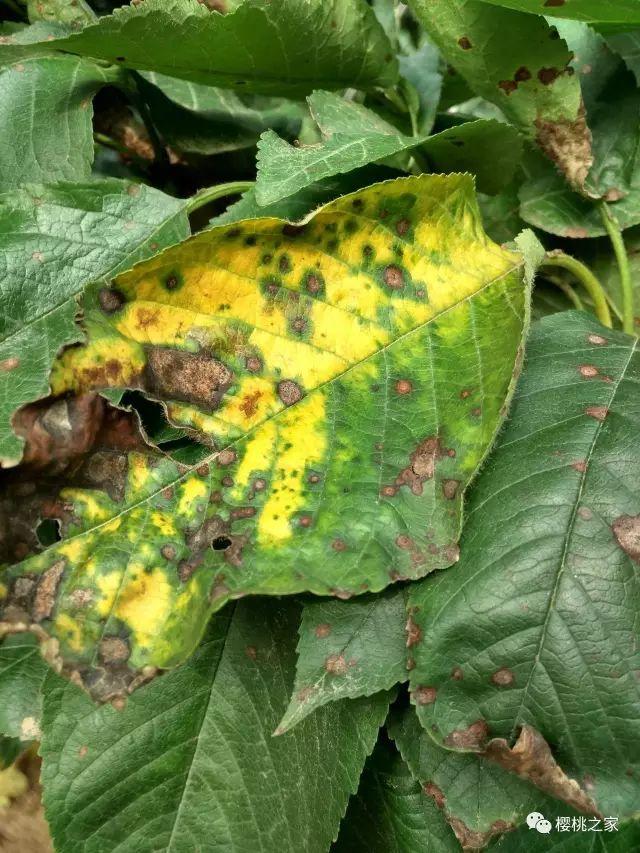
Plant: Cherry
Disease: cherry leaf spot